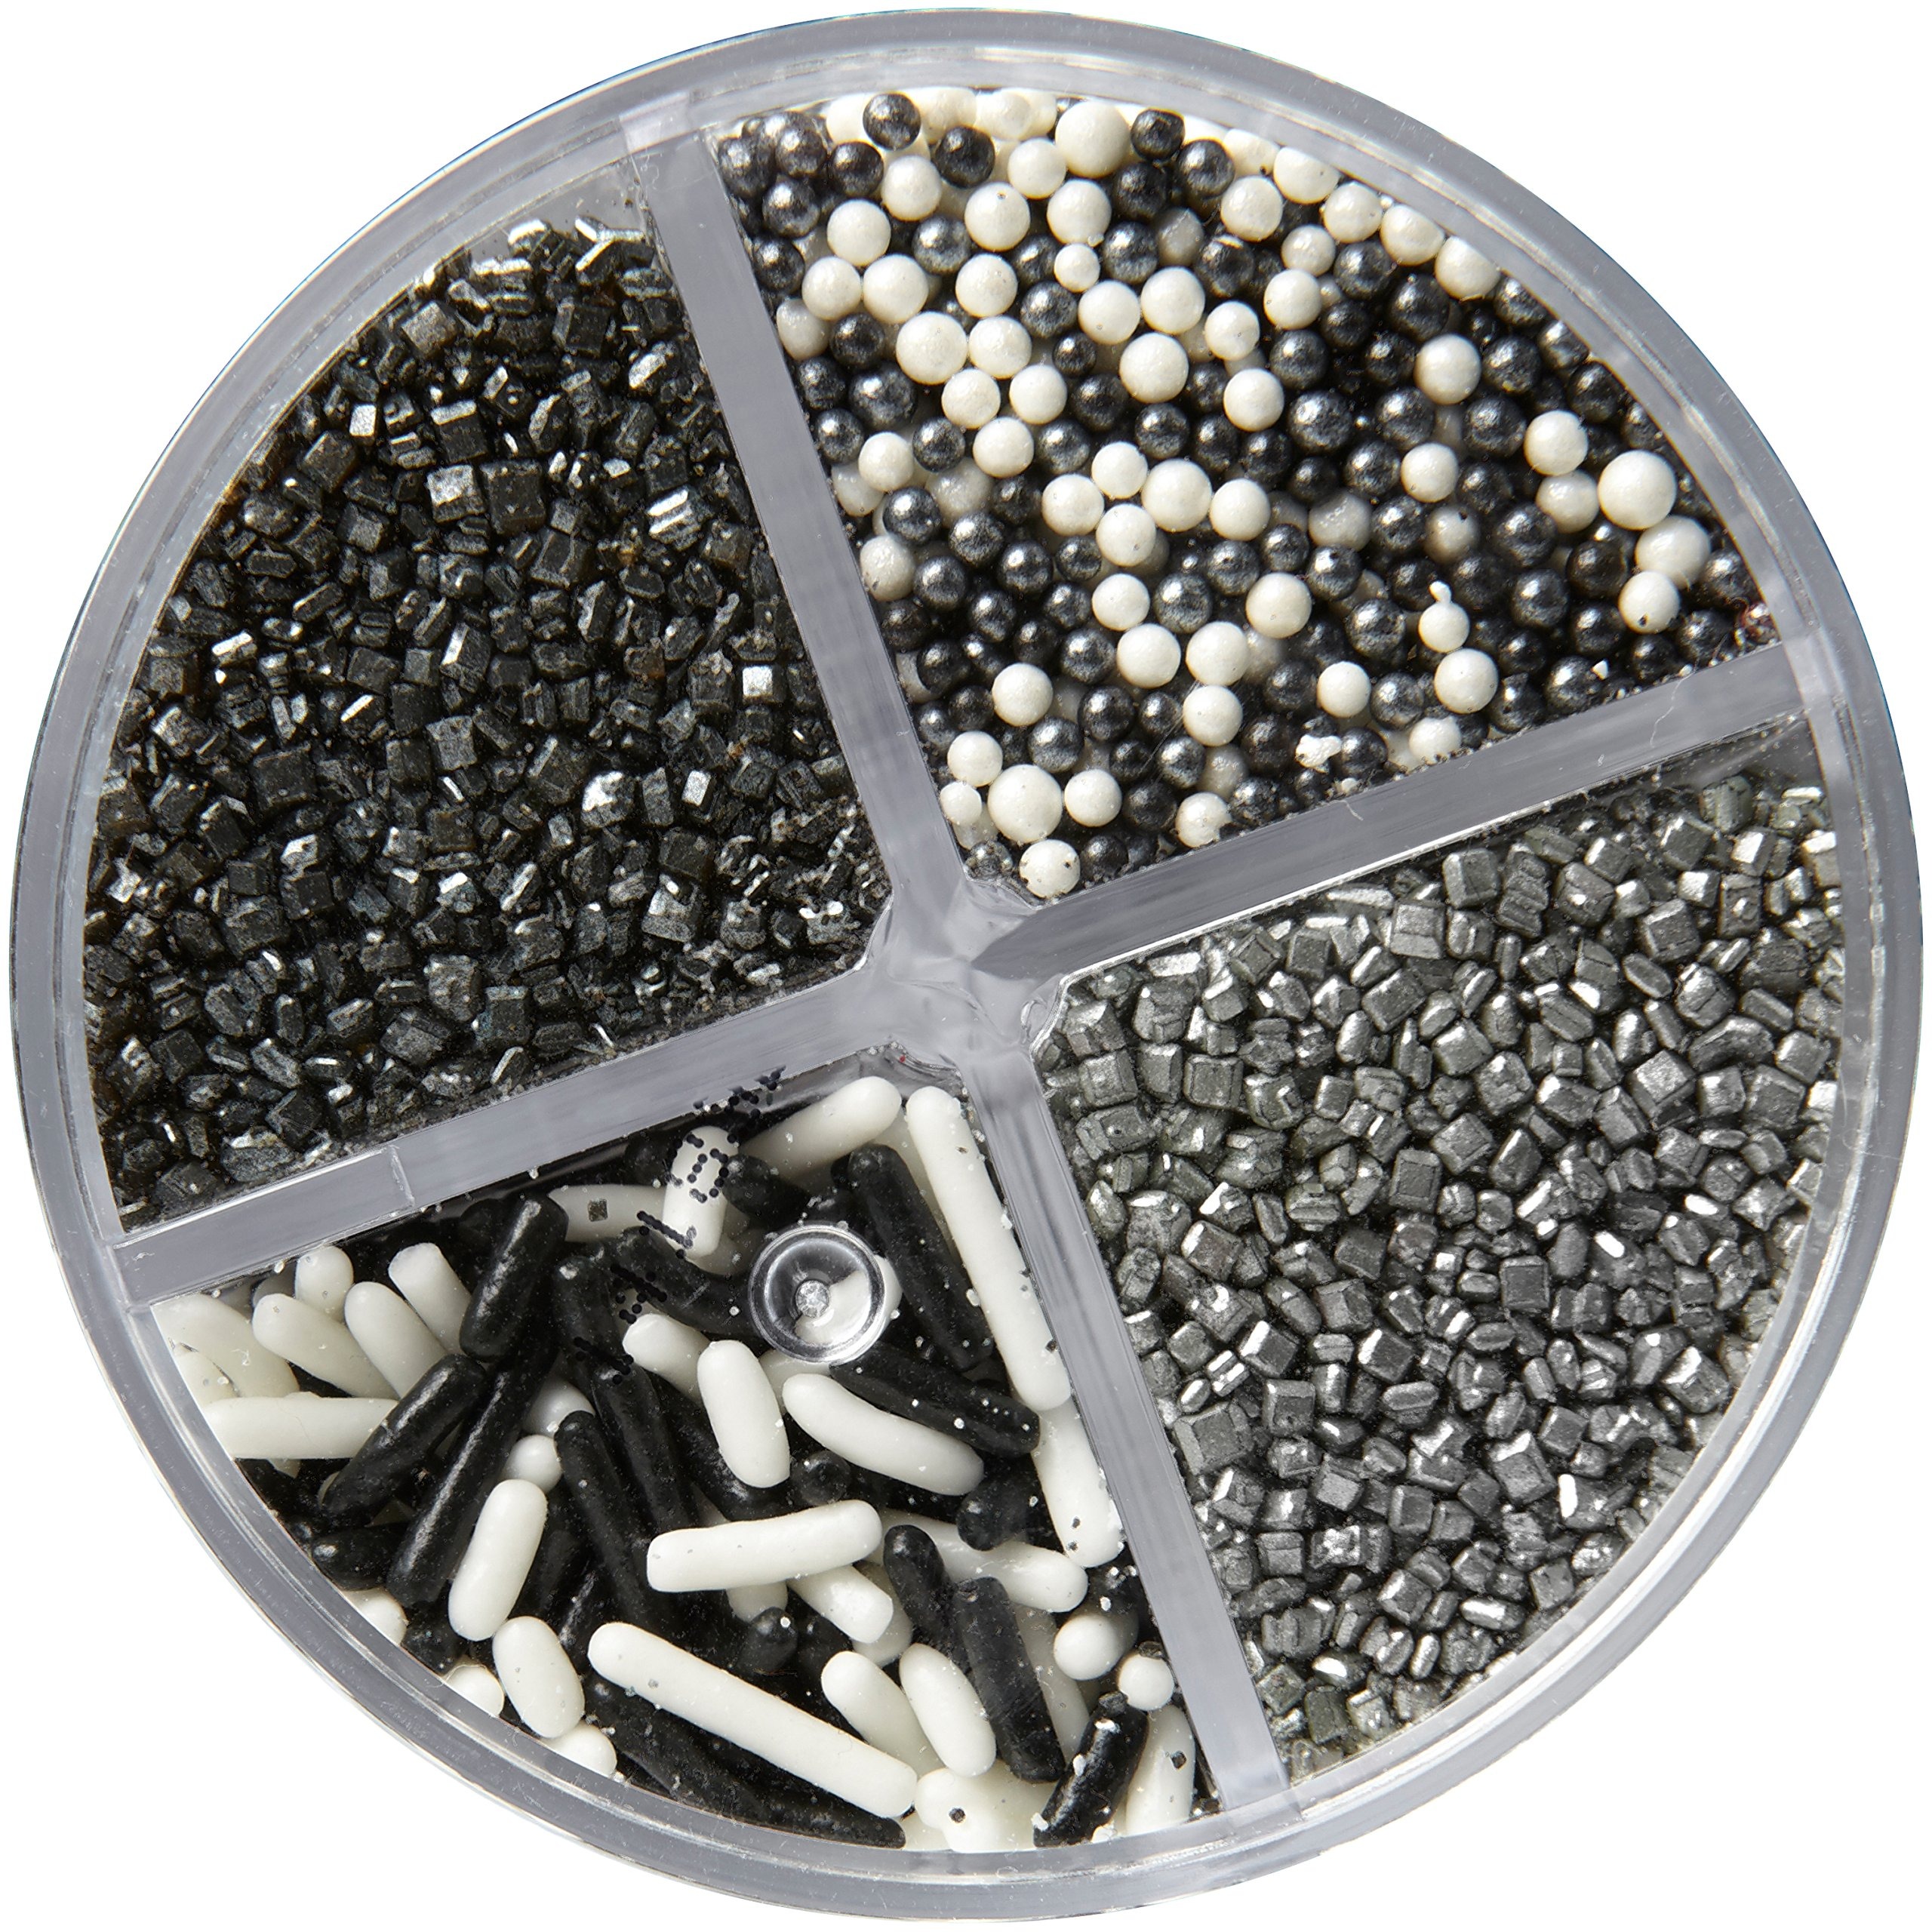
Item Name: Pearlized+Sprinkles+3.8oz-Silver%2c+4+Cell
Product Description: Add a sophisticated look to baked goods and treats. Everything about these silver and white sprinkles say 'Celebrate.' Perfect for wedding, anniversary and New Year's Eve party treats. Includes silver and dark silver pearlized sugars, a mix of silver, white and dark silver nonpareils plus white and black jimmies. Six cell plastic sprinkle bottle. Net weight 3.8 oz. (110 g). Certified Kosher.
Value: 1.0
Unit: Count

Price: 4